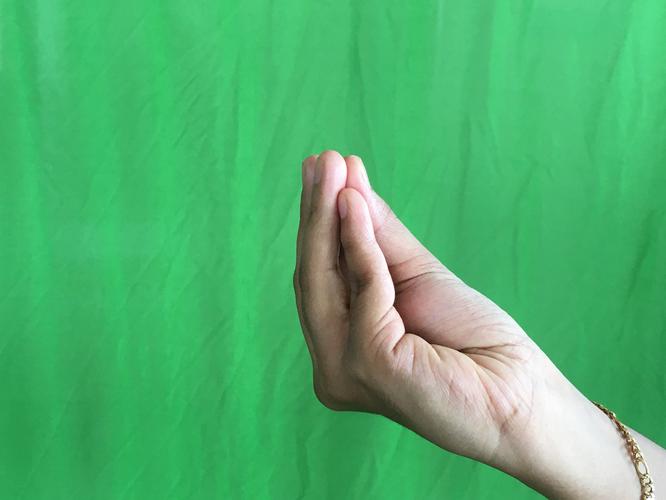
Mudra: Mukulam
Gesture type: single_hand